List of songs written by Glenn Miller

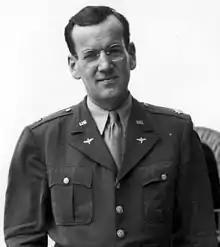
Major Glenn Miller, 1944

In addition to leading bands and playing the trombone, Glenn Miller composed music or lyrics to a number of songs. These and others were recorded by Miller with his pre-war civilian bands and his Army Air Forces Orchestra.